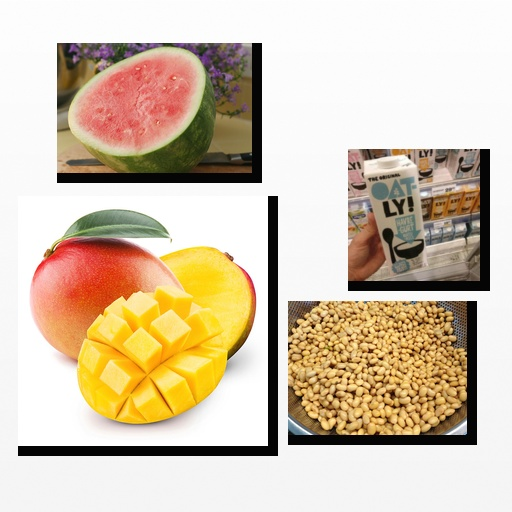
Food items: oatghurt, soybean, mango, watermelon